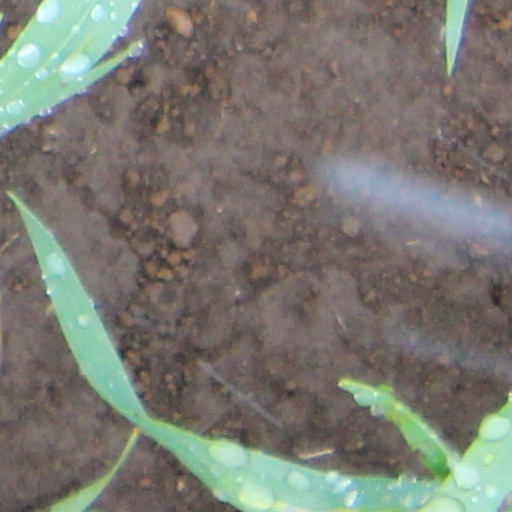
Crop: wheat